Aonghus Óg of Islay

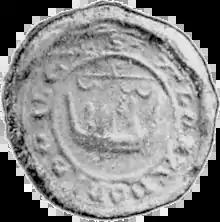
The seal of Aonghus Óg's elder brother, Alasdair Óg, chief of Clann Domhnaill.

The chief of Clann Dubhghaill in the last quarter of the thirteenth century and first decade of the next was Alasdair Mac Dubhghaill, Lord of Argyll. The wife of this pre-eminent magnate—and mother of Eóin Mac Dubhghaill, his son and successor—was almost certainly a member of the Comyn kindred, a family closely bound to the Balliol family.